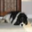
Label: dog